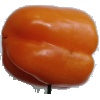
Label: orange_pepper